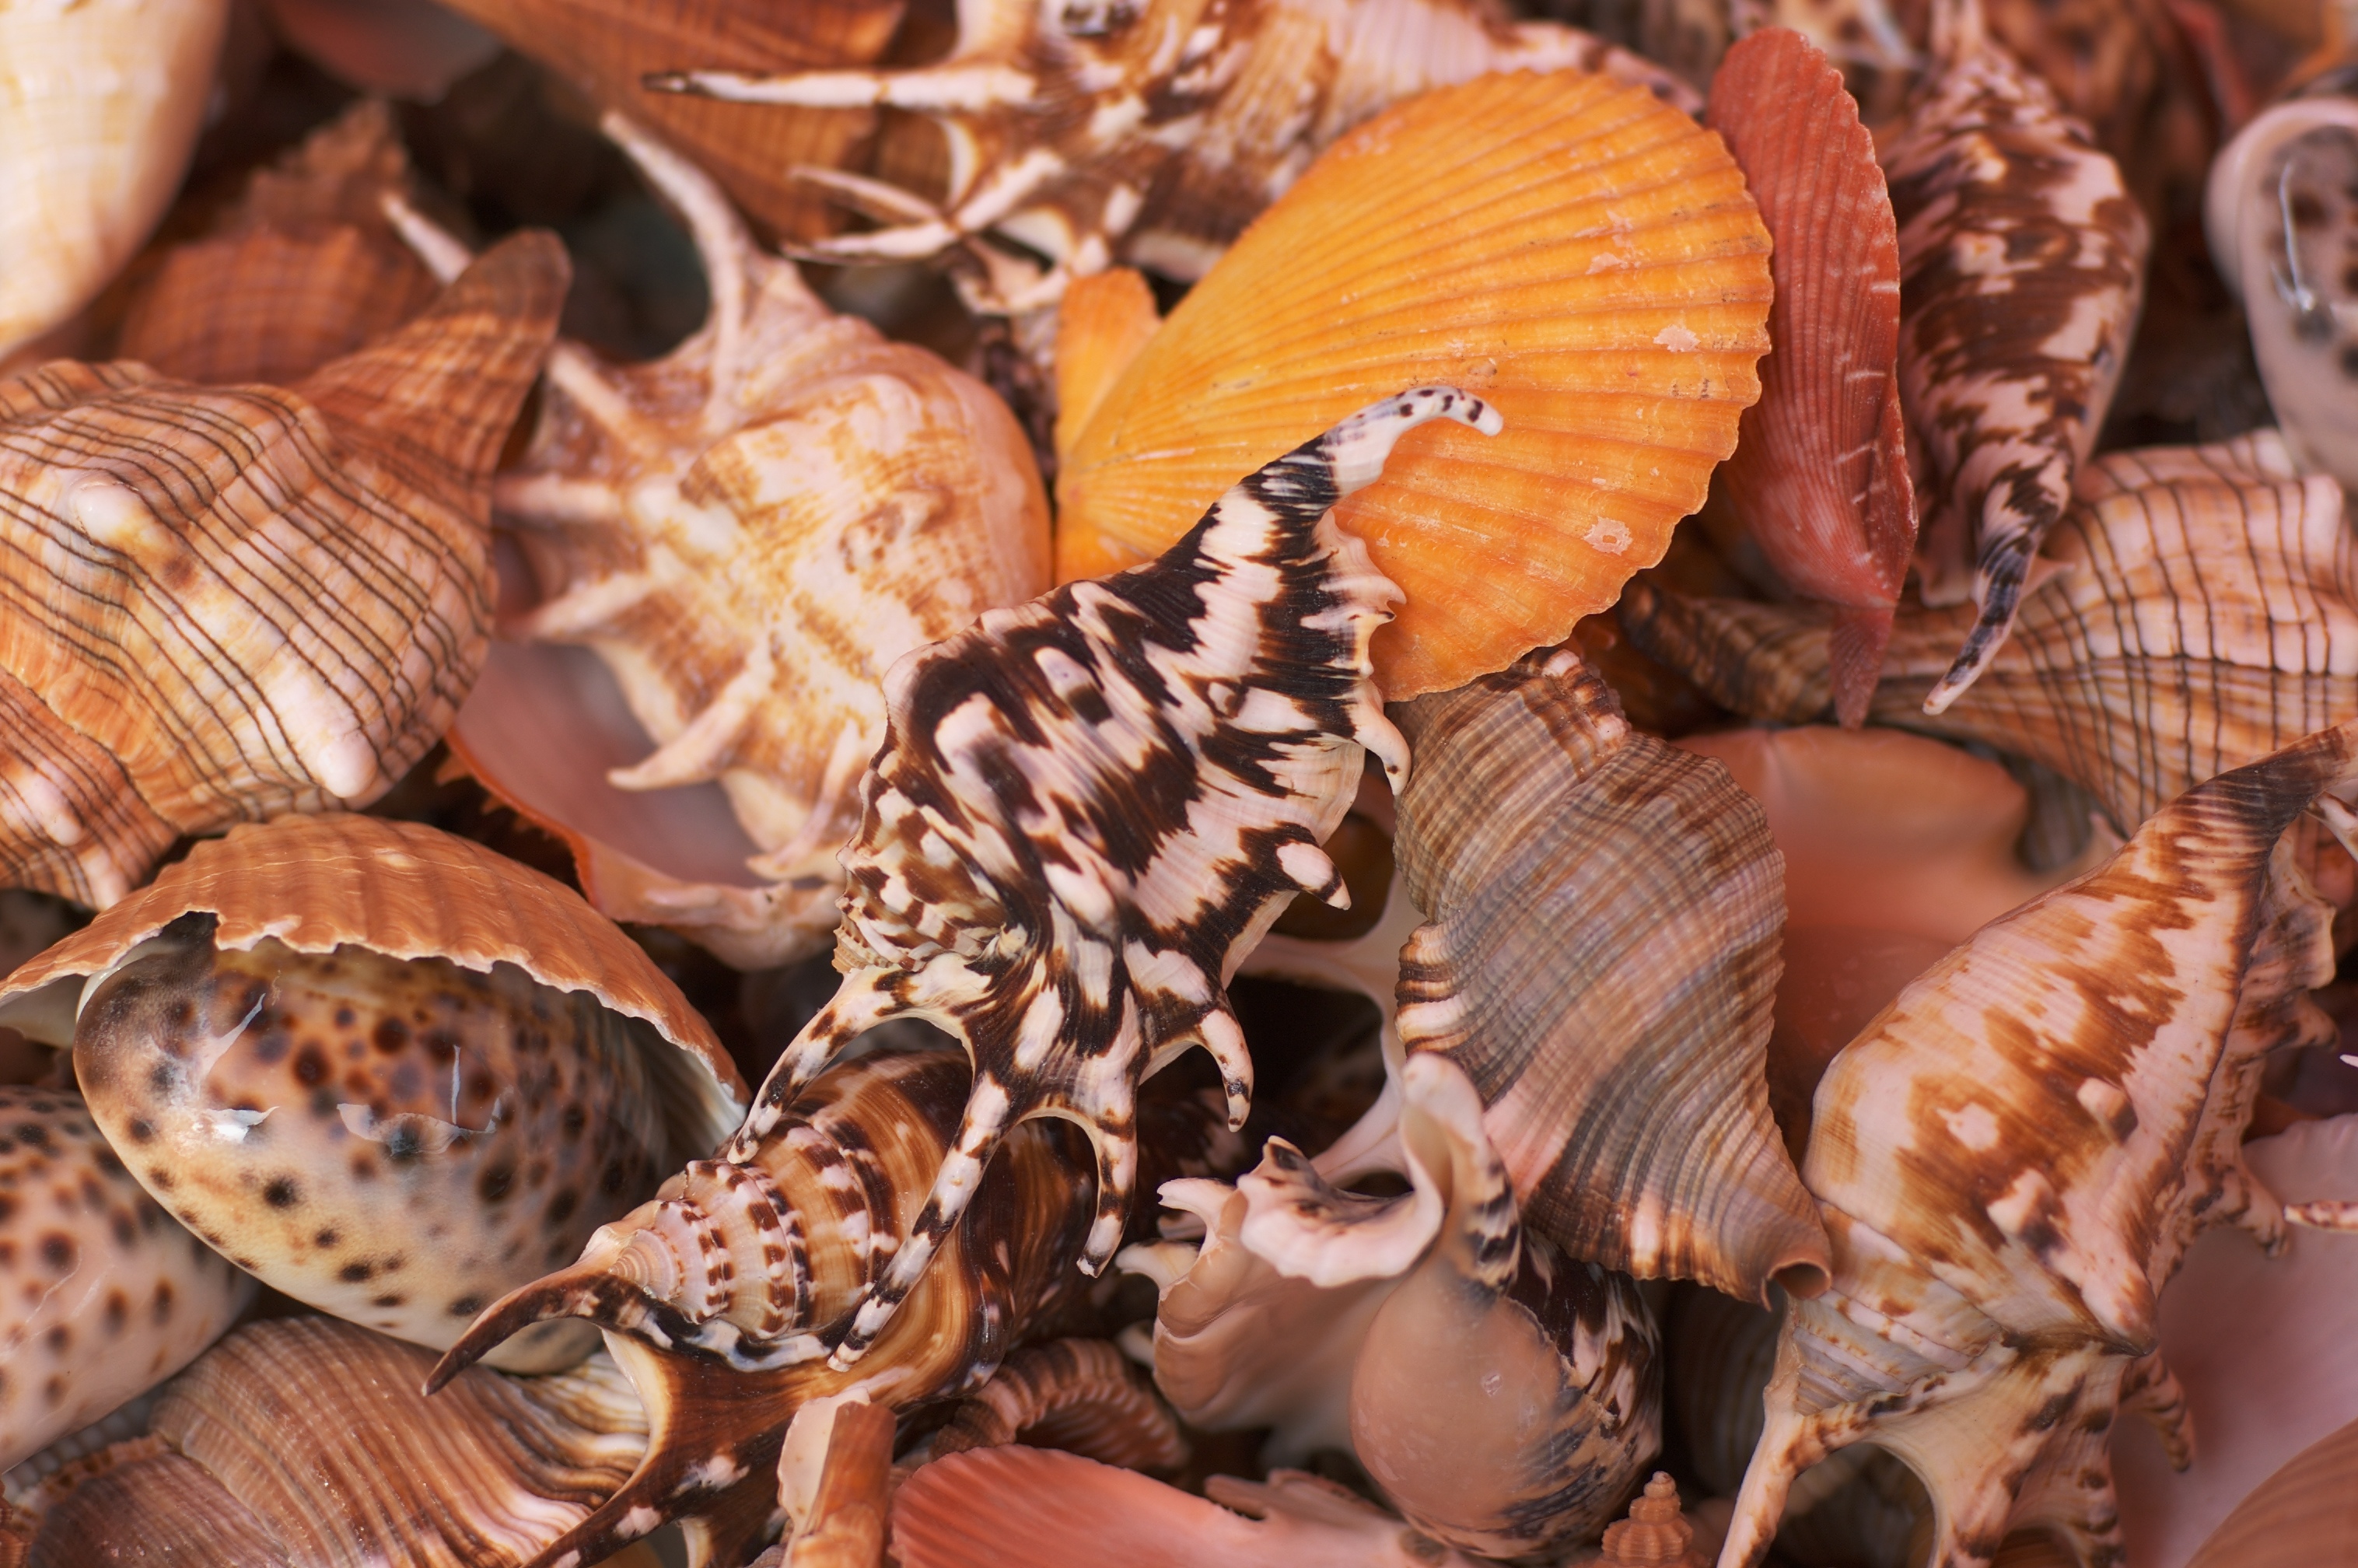
food, seafood, invertebrate, seashell, 2012, f14, rawtherapee, germany, deutschland, pentax, carving, mecklenburgvorpommern, lenstagged, steffenzahn, binz, k100d, justpentax, iamflickr, cosina, voigtlander, 58mm, nokton, 58mmf14, 58mm14, nokton58mmf14slii, 58mmf14nokton, cosinavoigtl nder, voigtl ndernokton58mmf14